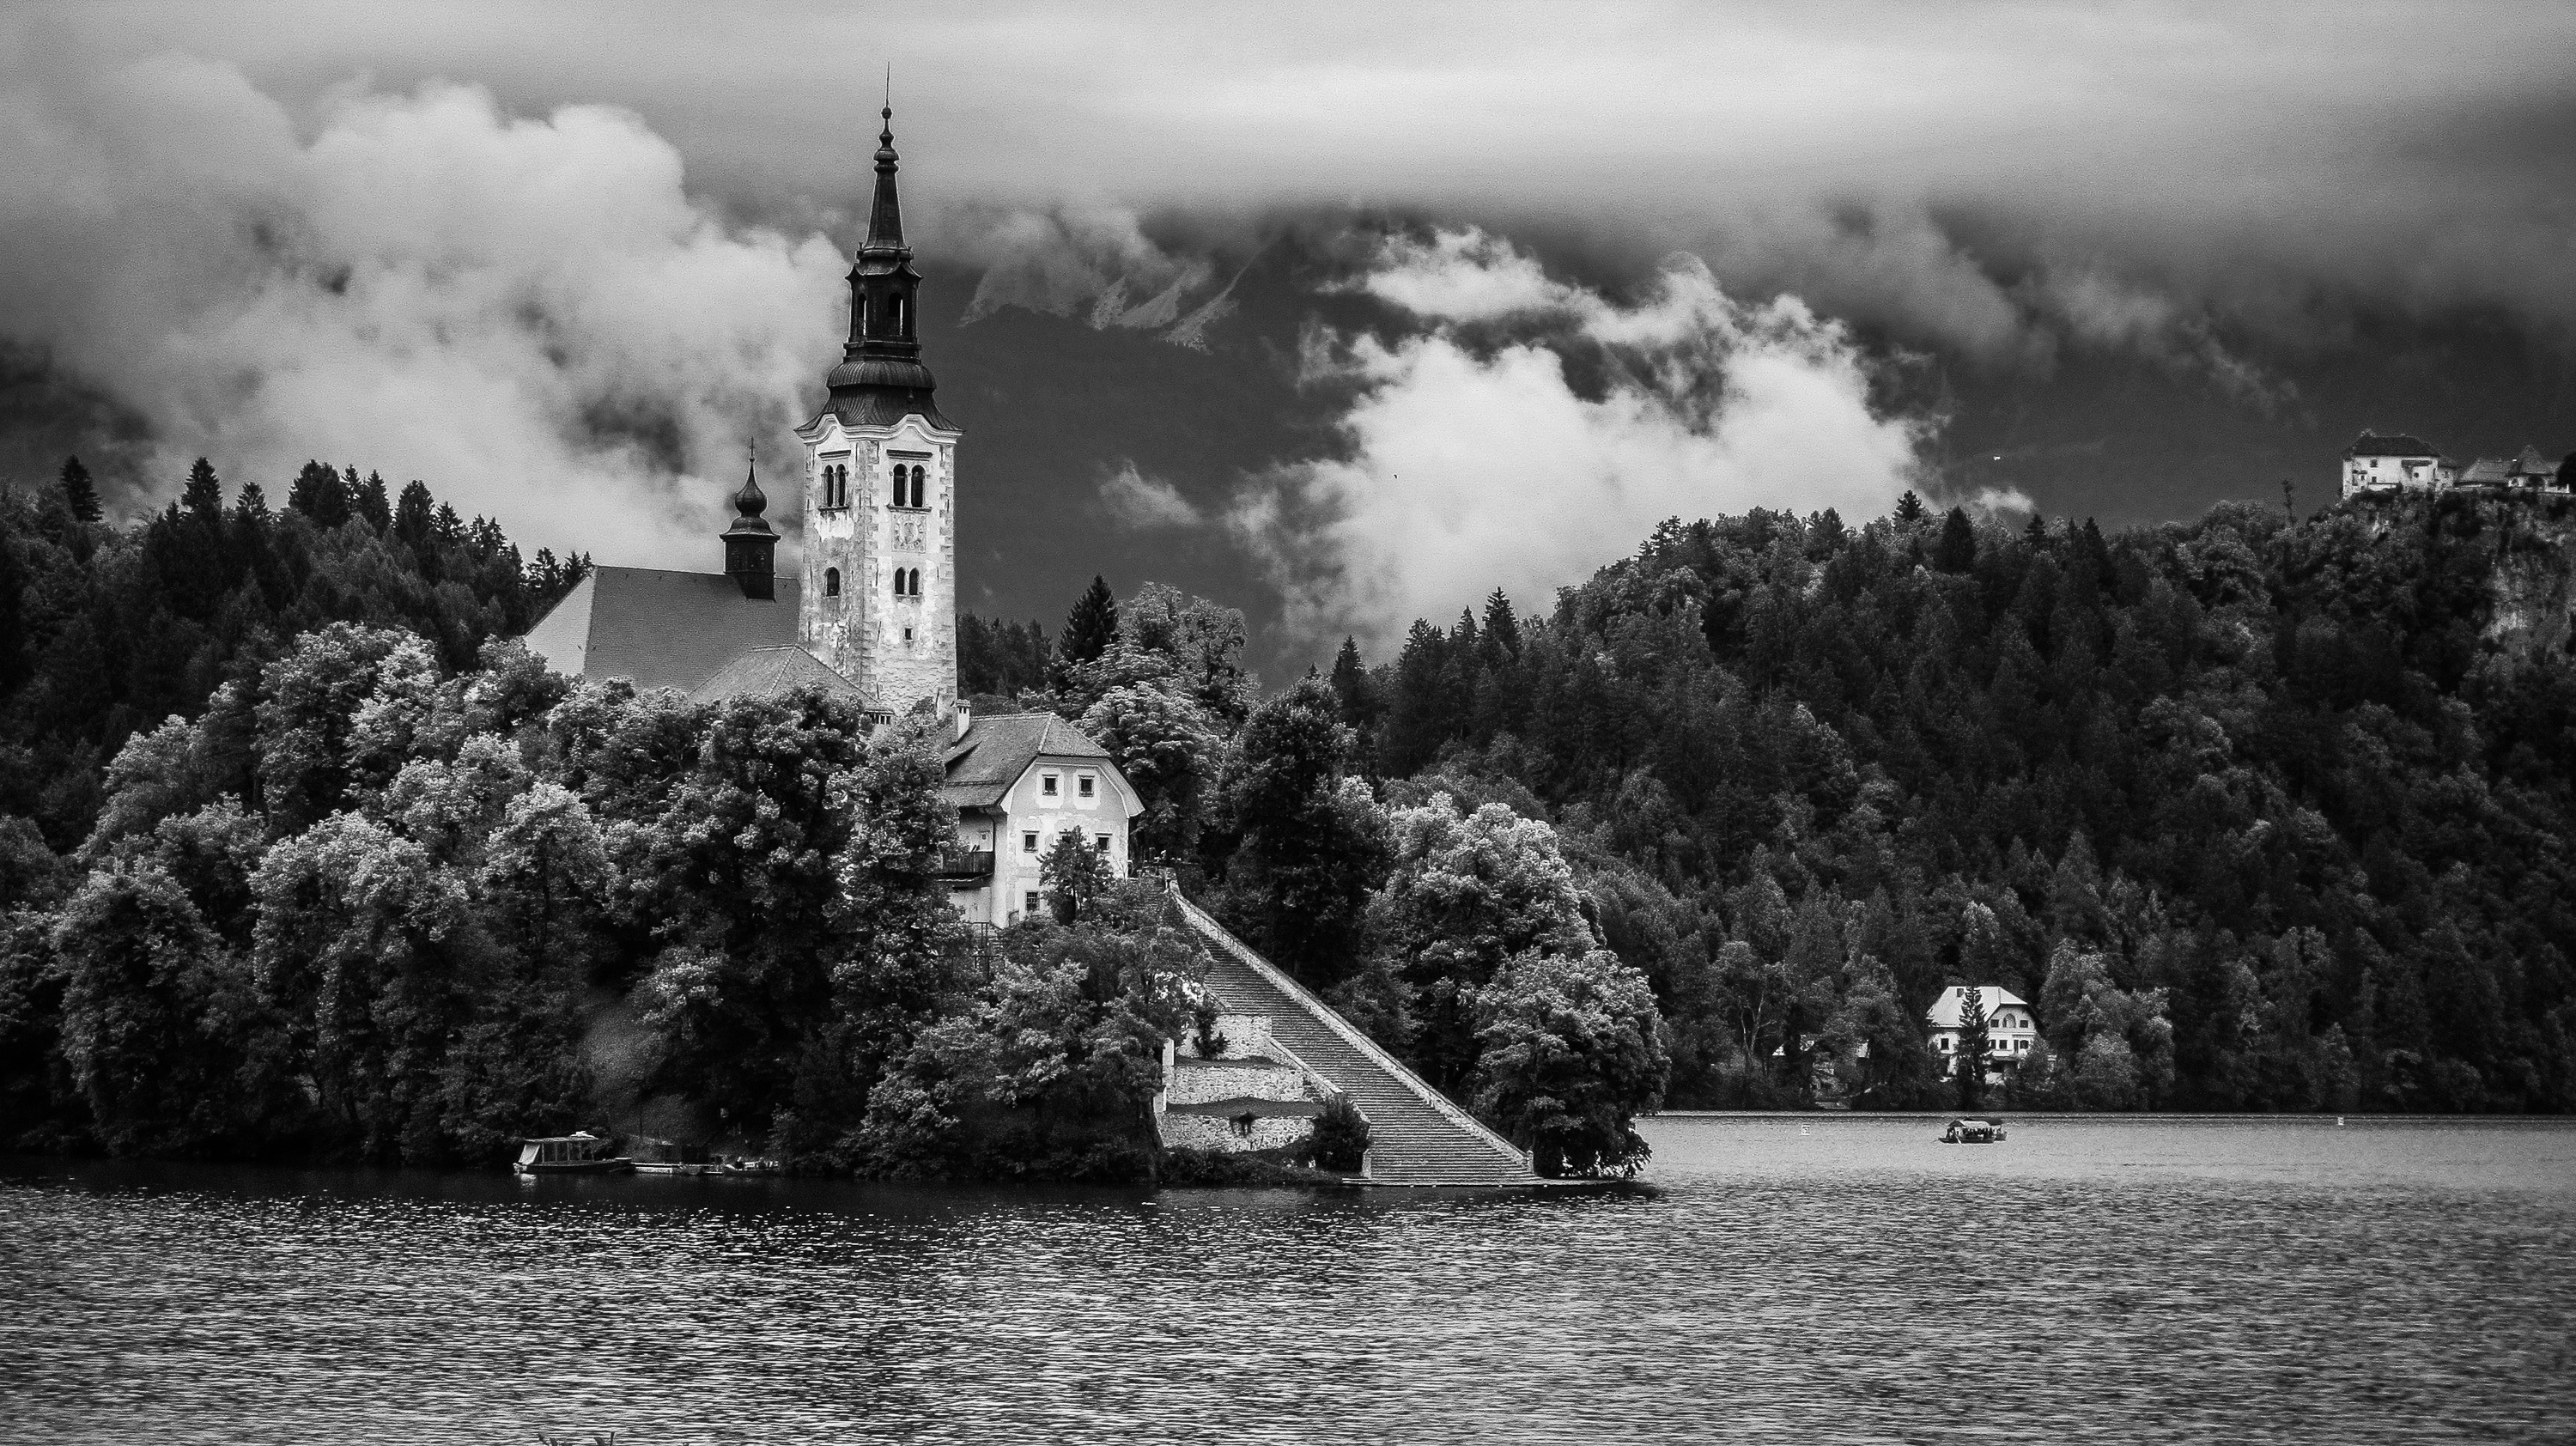
water, cloud, black and white, white, photography, building, tower, church, historic, monochrome, christian, waterway, religious, clouds, scene, church building, monochrome photography, atmospheric phenomenon